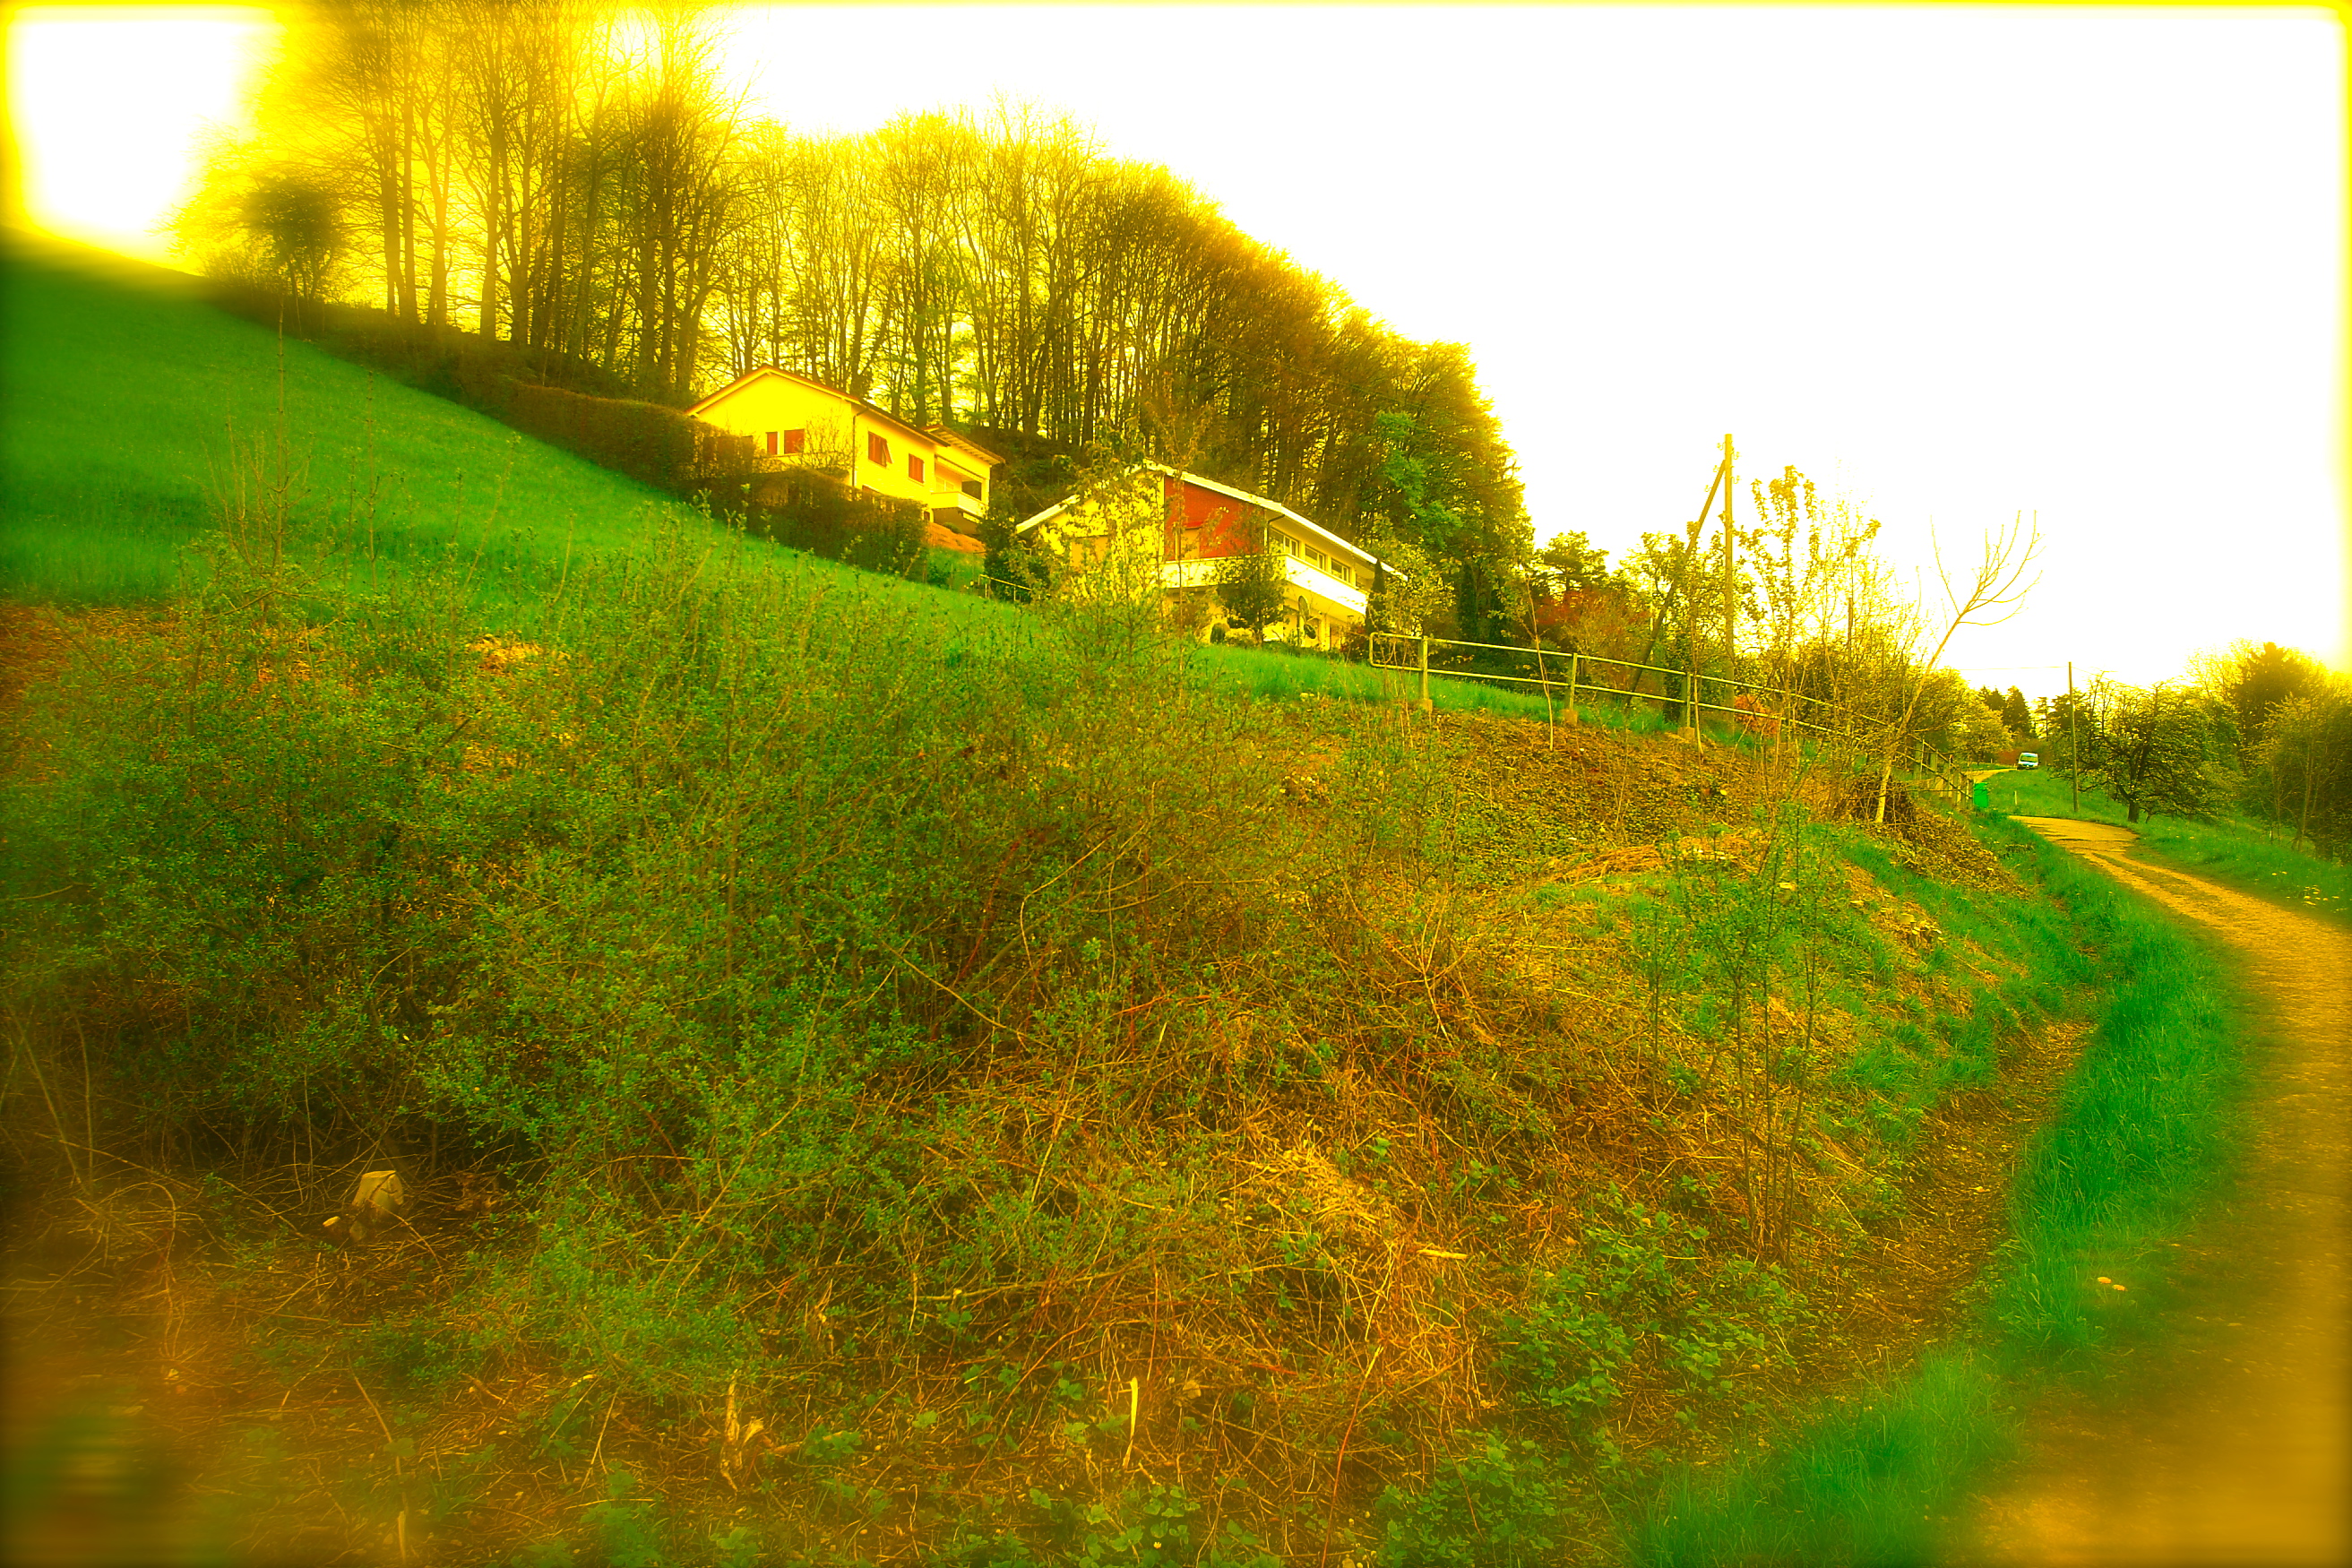
nature, green, natural landscape, grass, light, sunlight, vegetation, sky, yellow, natural environment, tree, morning, leaf, spring, road, rural area, meadow, grassland, plant, landscape, Colorfulness, pasture, field, lawn, lens flare, hill, house, wildflower, evening, forest